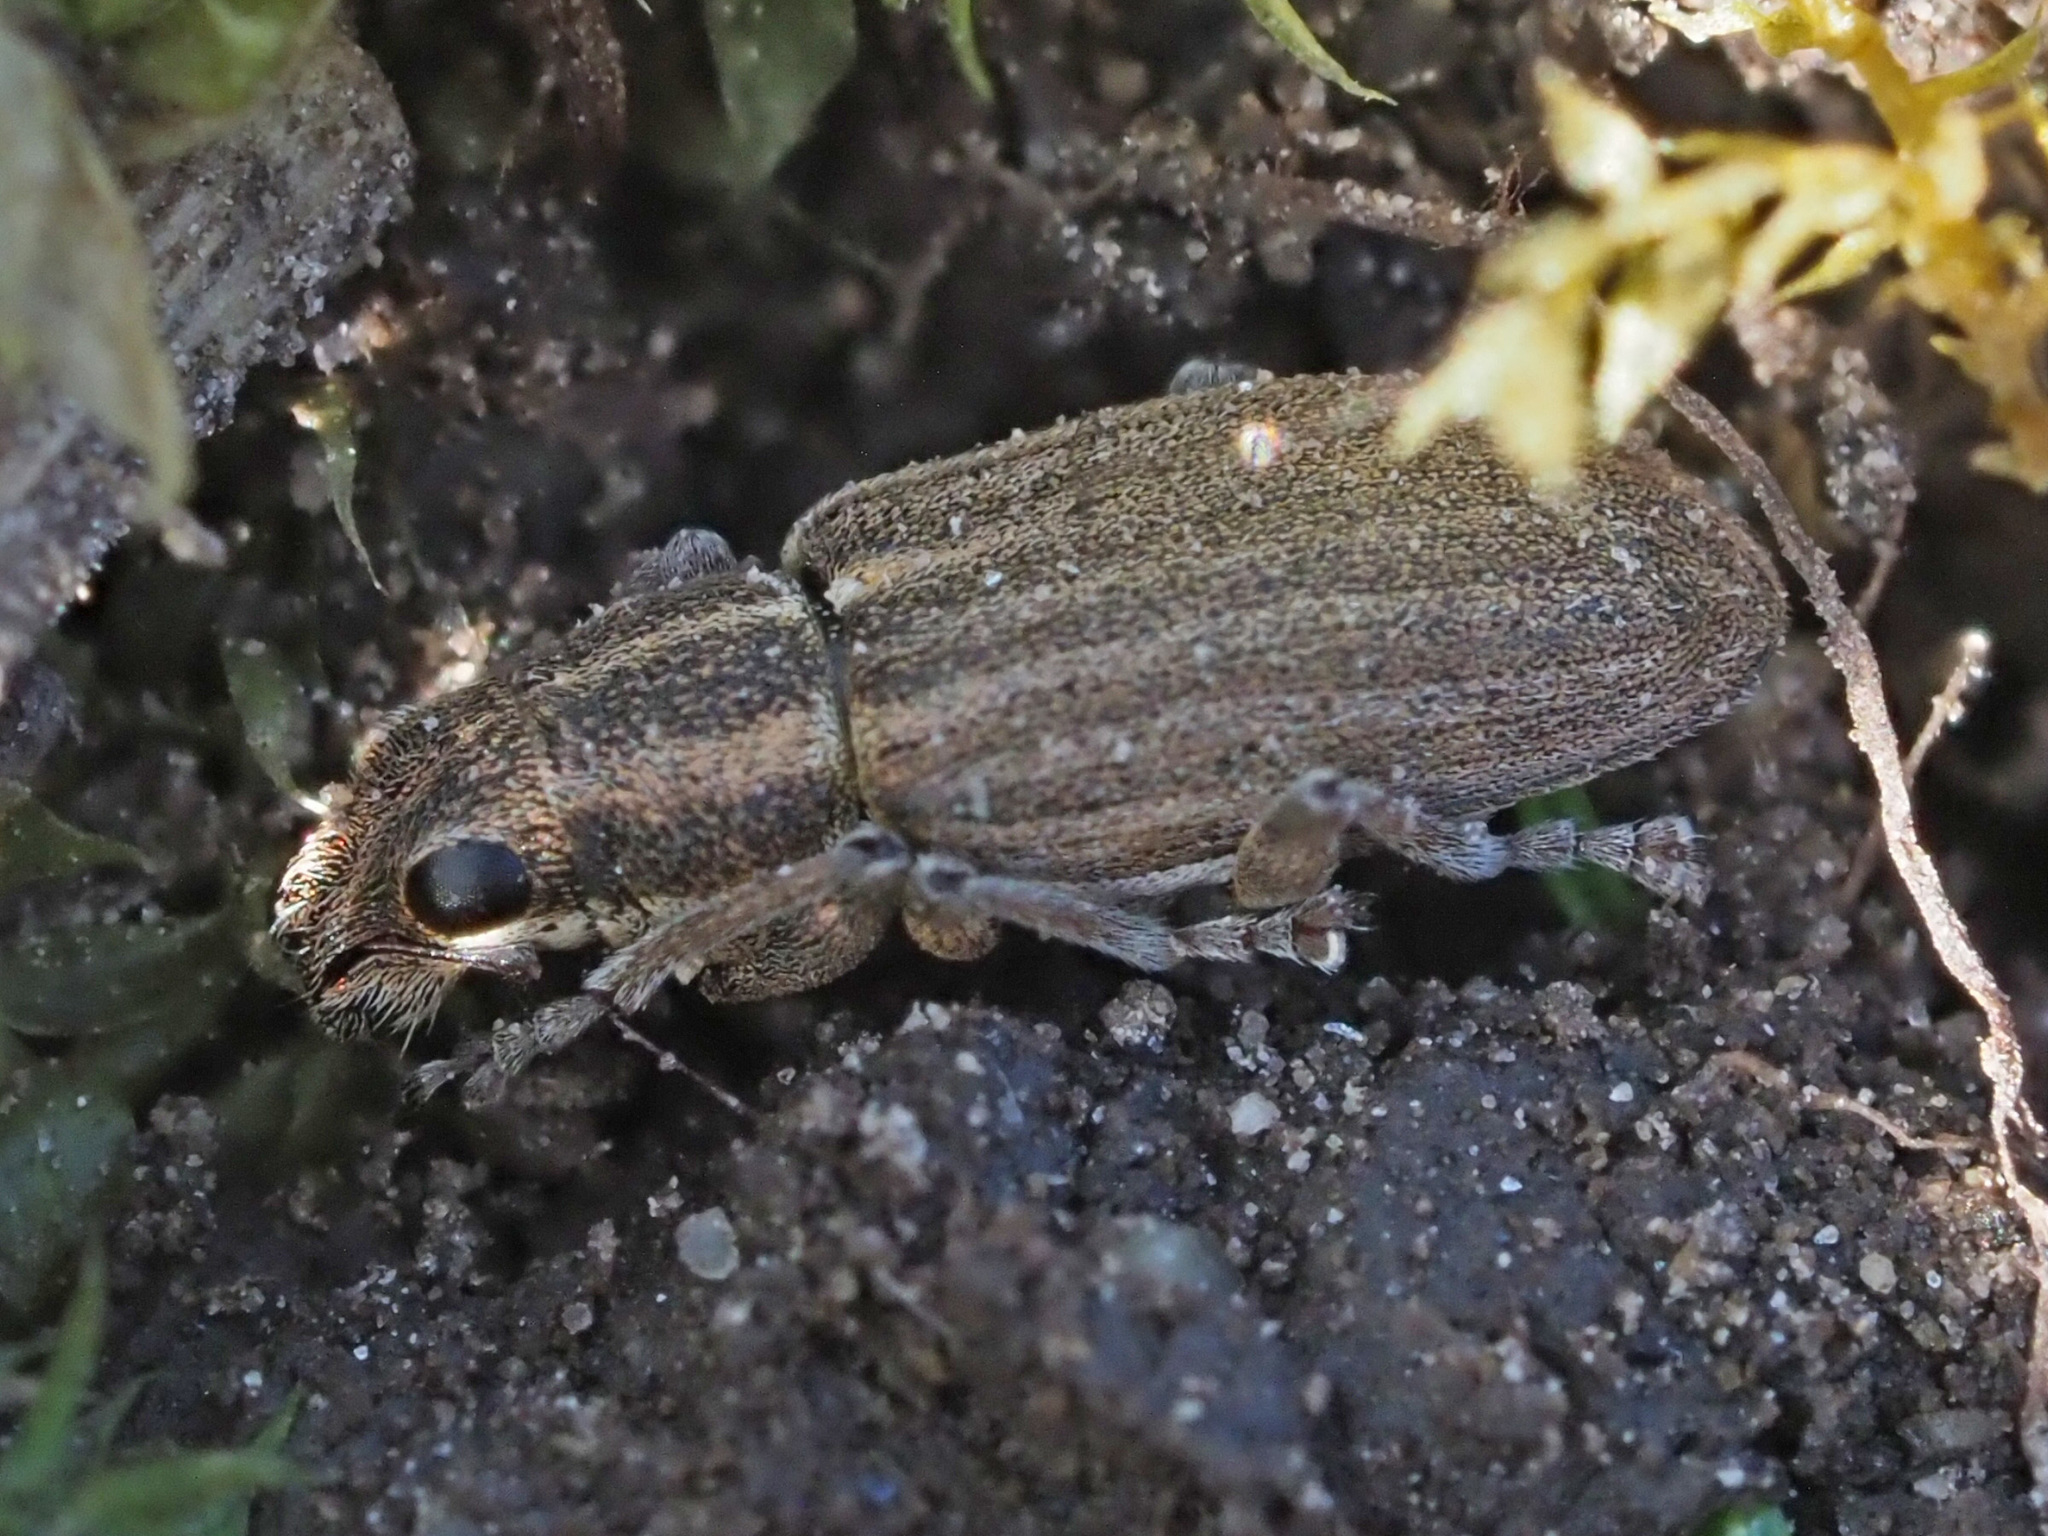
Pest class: pea_leaf_weevil